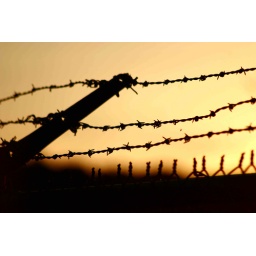
barbed wire on a fence at the Alcoa plant in North Carolina